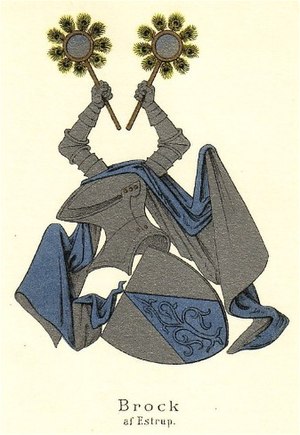
Brock (adelsslægt) / Historie / Brok af Estrup
Våben for Brock af Estrup tegnet 1889 af Anders Thiset
Brock er en uddød dansk uradelsslægt, der kendes fra slutningen af det 13. århundrede.